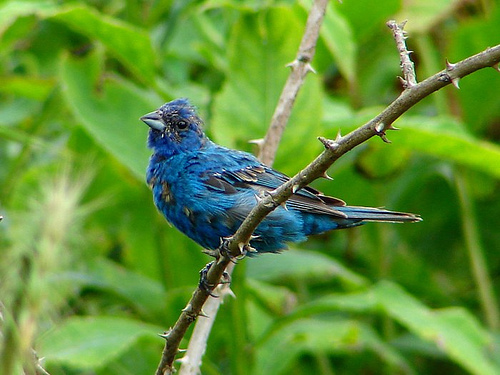
this bird is mostly blue all over with occasional black parts on its body.
the bird has blue layered feathers and a short pointed beaka blue bird with a black eyering and black wingbars and a short, pointed light blue bill is sitting on a branch.
this bright blue bird has a blue bill and a smaller head.
a mostly blue bird with a short stout and pointed bill
this fat bird is a ruffled blue and gray color.
this bird has wings that are blue and has a short bill
this vibrantly-colored bird is bright blue with black mottling and a triangular crested head and a short, blunt bill.
the blue and black bird with a small curved beak is perched on the branch.
this ruffled looking medium sized blue bird has a short triangular shaped black beak and features black feathers on the wing and tail area.
Species: Blue Grosbeak